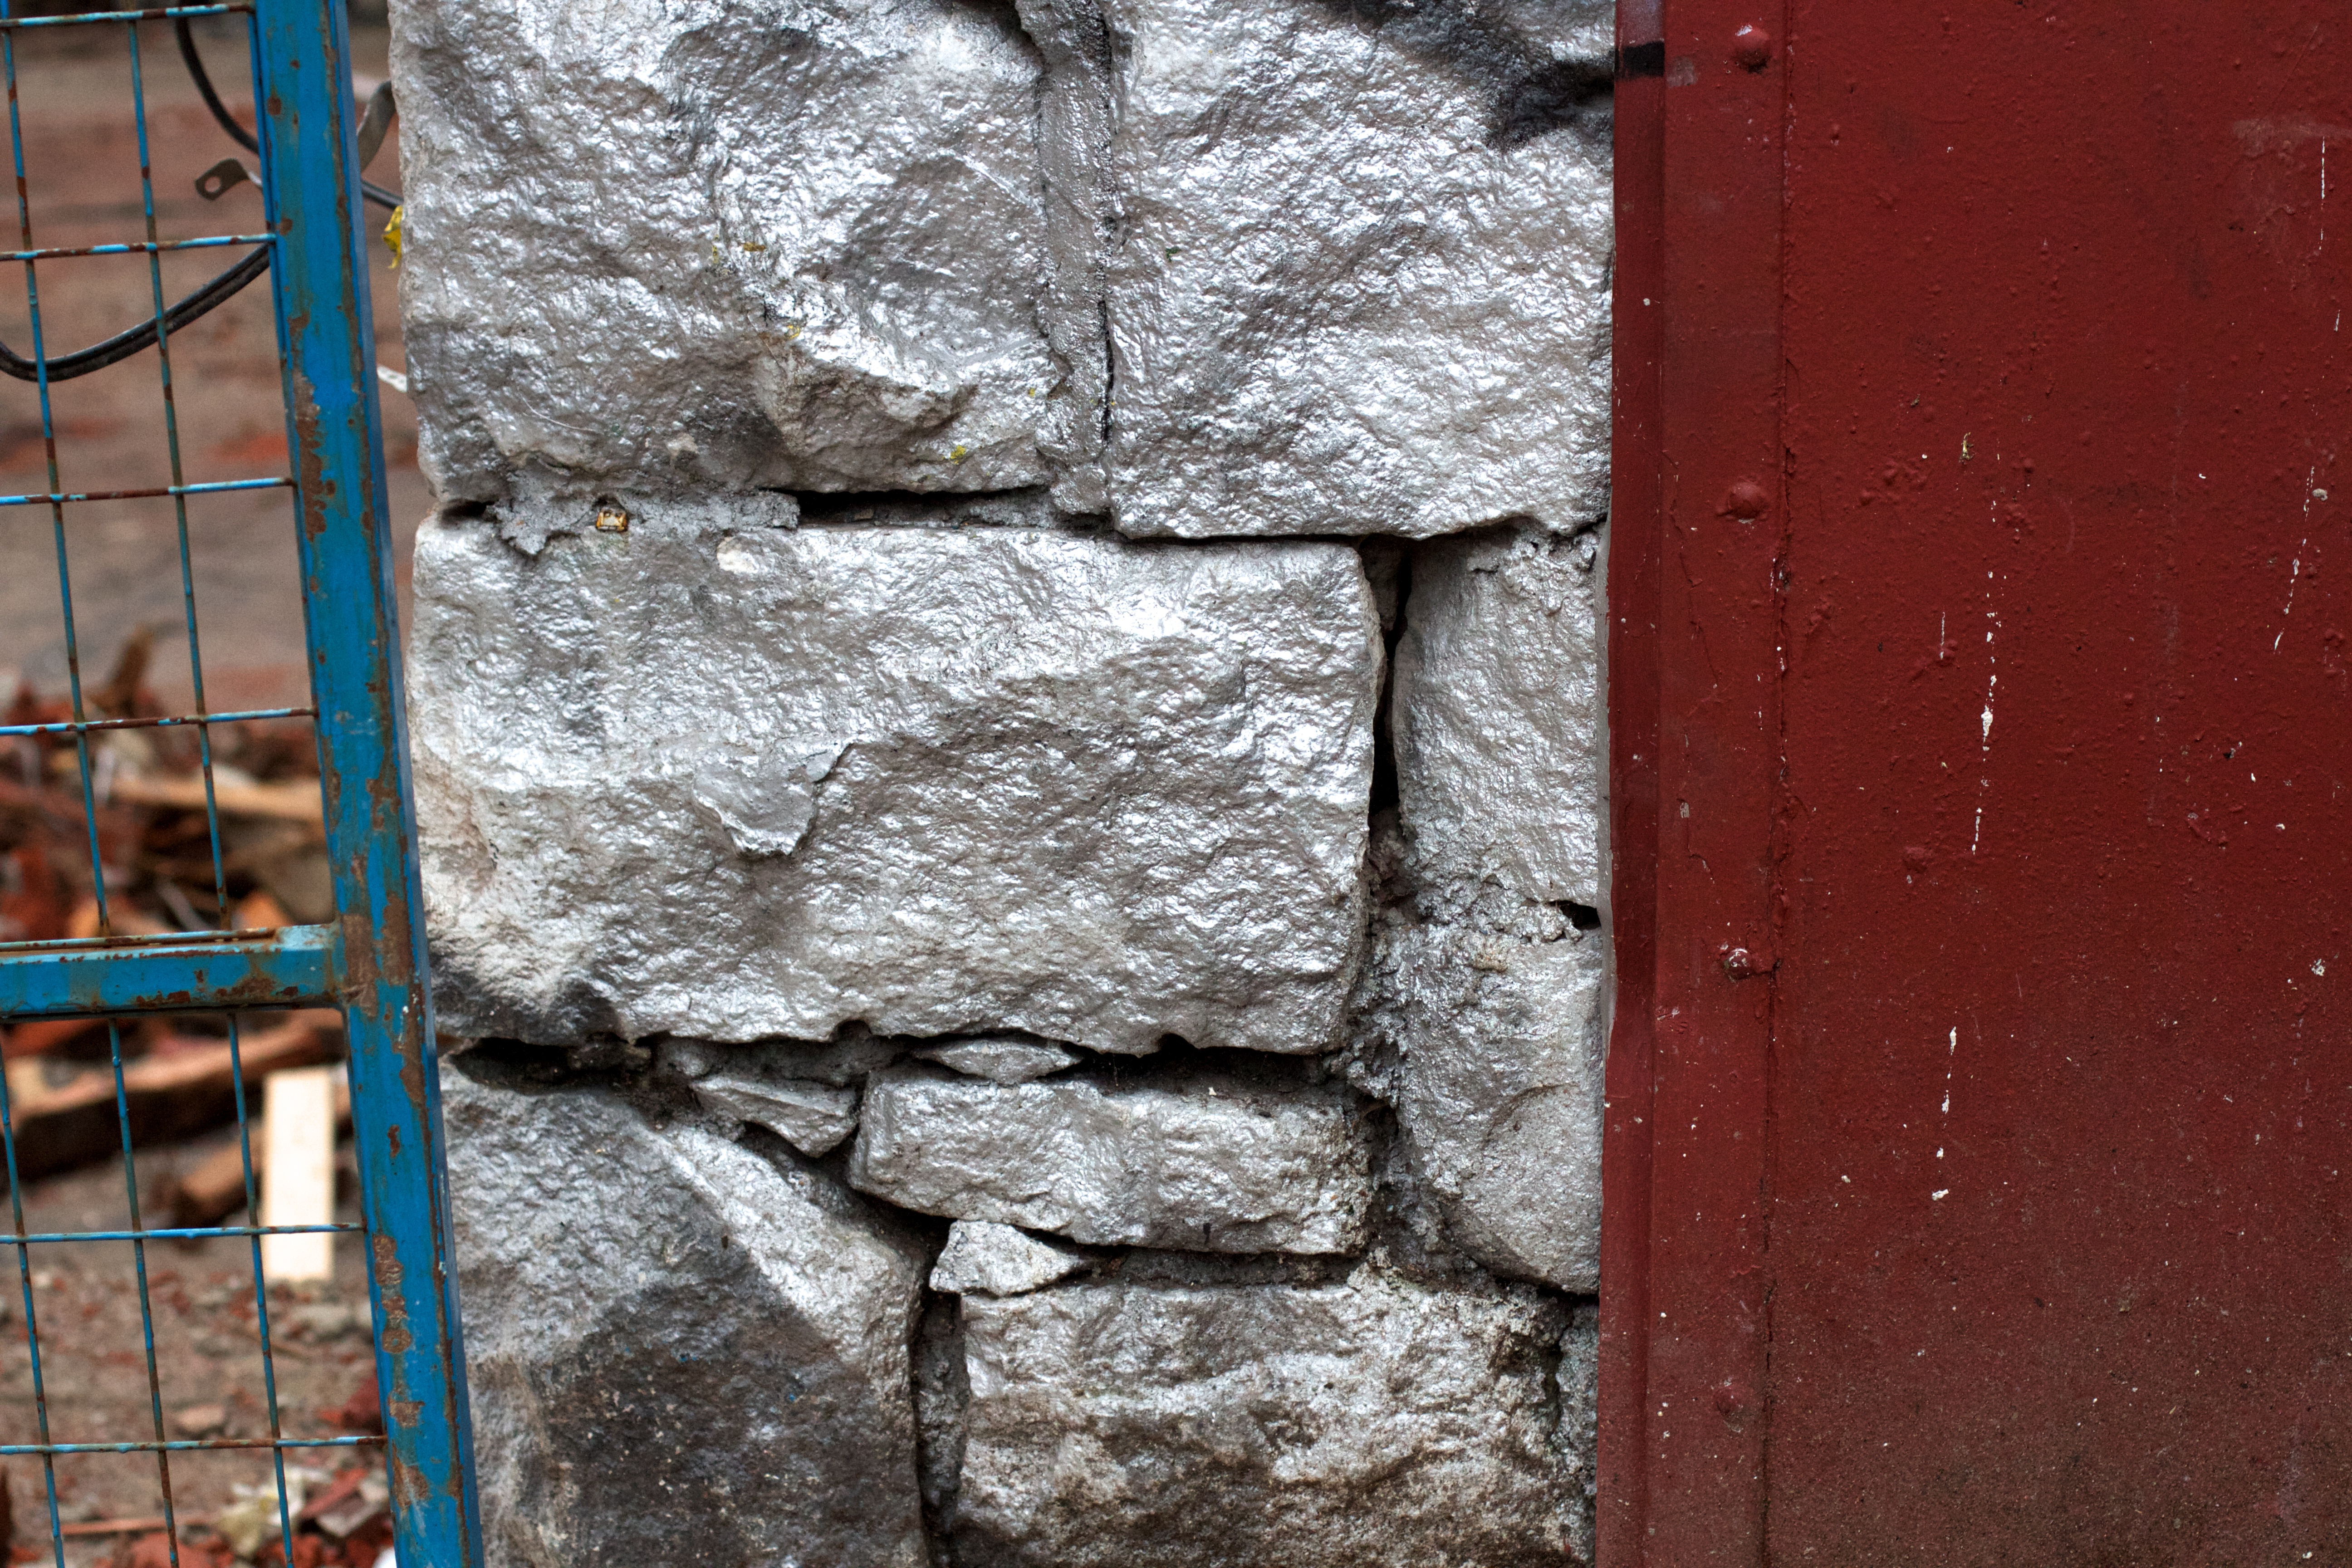
rock, wood, texture, window, wall, stone wall, brick, material, brickwork, deaddrop, road surface